Adrien Pélissié

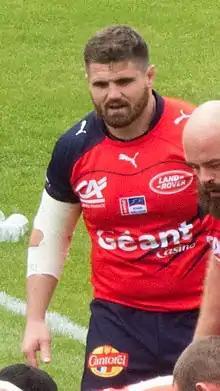

Adrien Pélissié (born 7 August 1990) is a French rugby union player. His position is hooker and he currently plays for Clermont Auvergne in the Top 14.